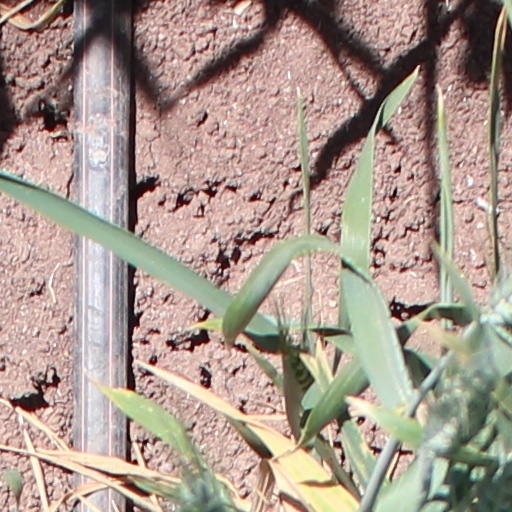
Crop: wheat